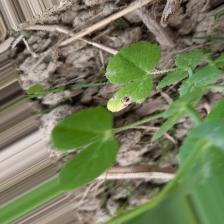
Label: Ascochyta blight